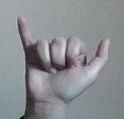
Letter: ya